452 Fifth Avenue

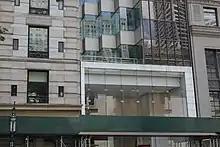
Entrance to the building on 40th Street, with scaffolding and a glass opening framed with a white border

The expansion of the data center required the addition of 4,000 amperes of capacity, double what the data center had been able to accommodate previously. The project also included retrofitting an adjacent structure on 39th Street, dating from the 1920s. Four water tanks on that structure's roof had to be removed to make way for a generator and switching machinery. The loading docks were also upgraded and new electrical conduits were excavated under the street. This work had to be done with minimal interruption to electrical service, since the building was occupied for the full duration of the renovation, and all non-emergency street excavations in Midtown were halted each winter. The work was completed in the late 1990s. Tops Appliance City, an electronics store, leased space on the ground and second floors of the National Republic Bank Tower in 1998.